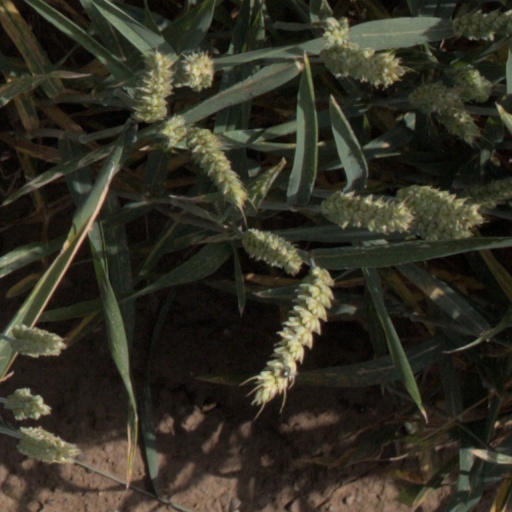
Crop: wheat